Saint-Augustin, Charente-Maritime

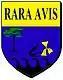
The church in Saint-Augustin

Saint-Augustin is a commune in the Charente-Maritime department in southwestern France.